Thaman S

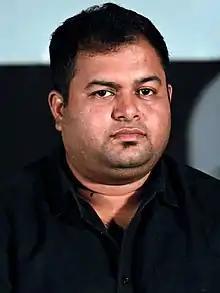
Thaman in 2014

Ghantasala Sai Srinivas Sivakumar (born 16 November 1983), professionally credited as Thaman S, is an Indian composer and playback singer known for his works majorly in Telugu and Tamil cinema. He is the recipient of the National Film Award for Best Music Direction for his work in the 2020 musical hit "Ala Vaikuntapuramulo".